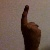
The image shows a hand gesture representing the number 1 in Indian Sign Language.